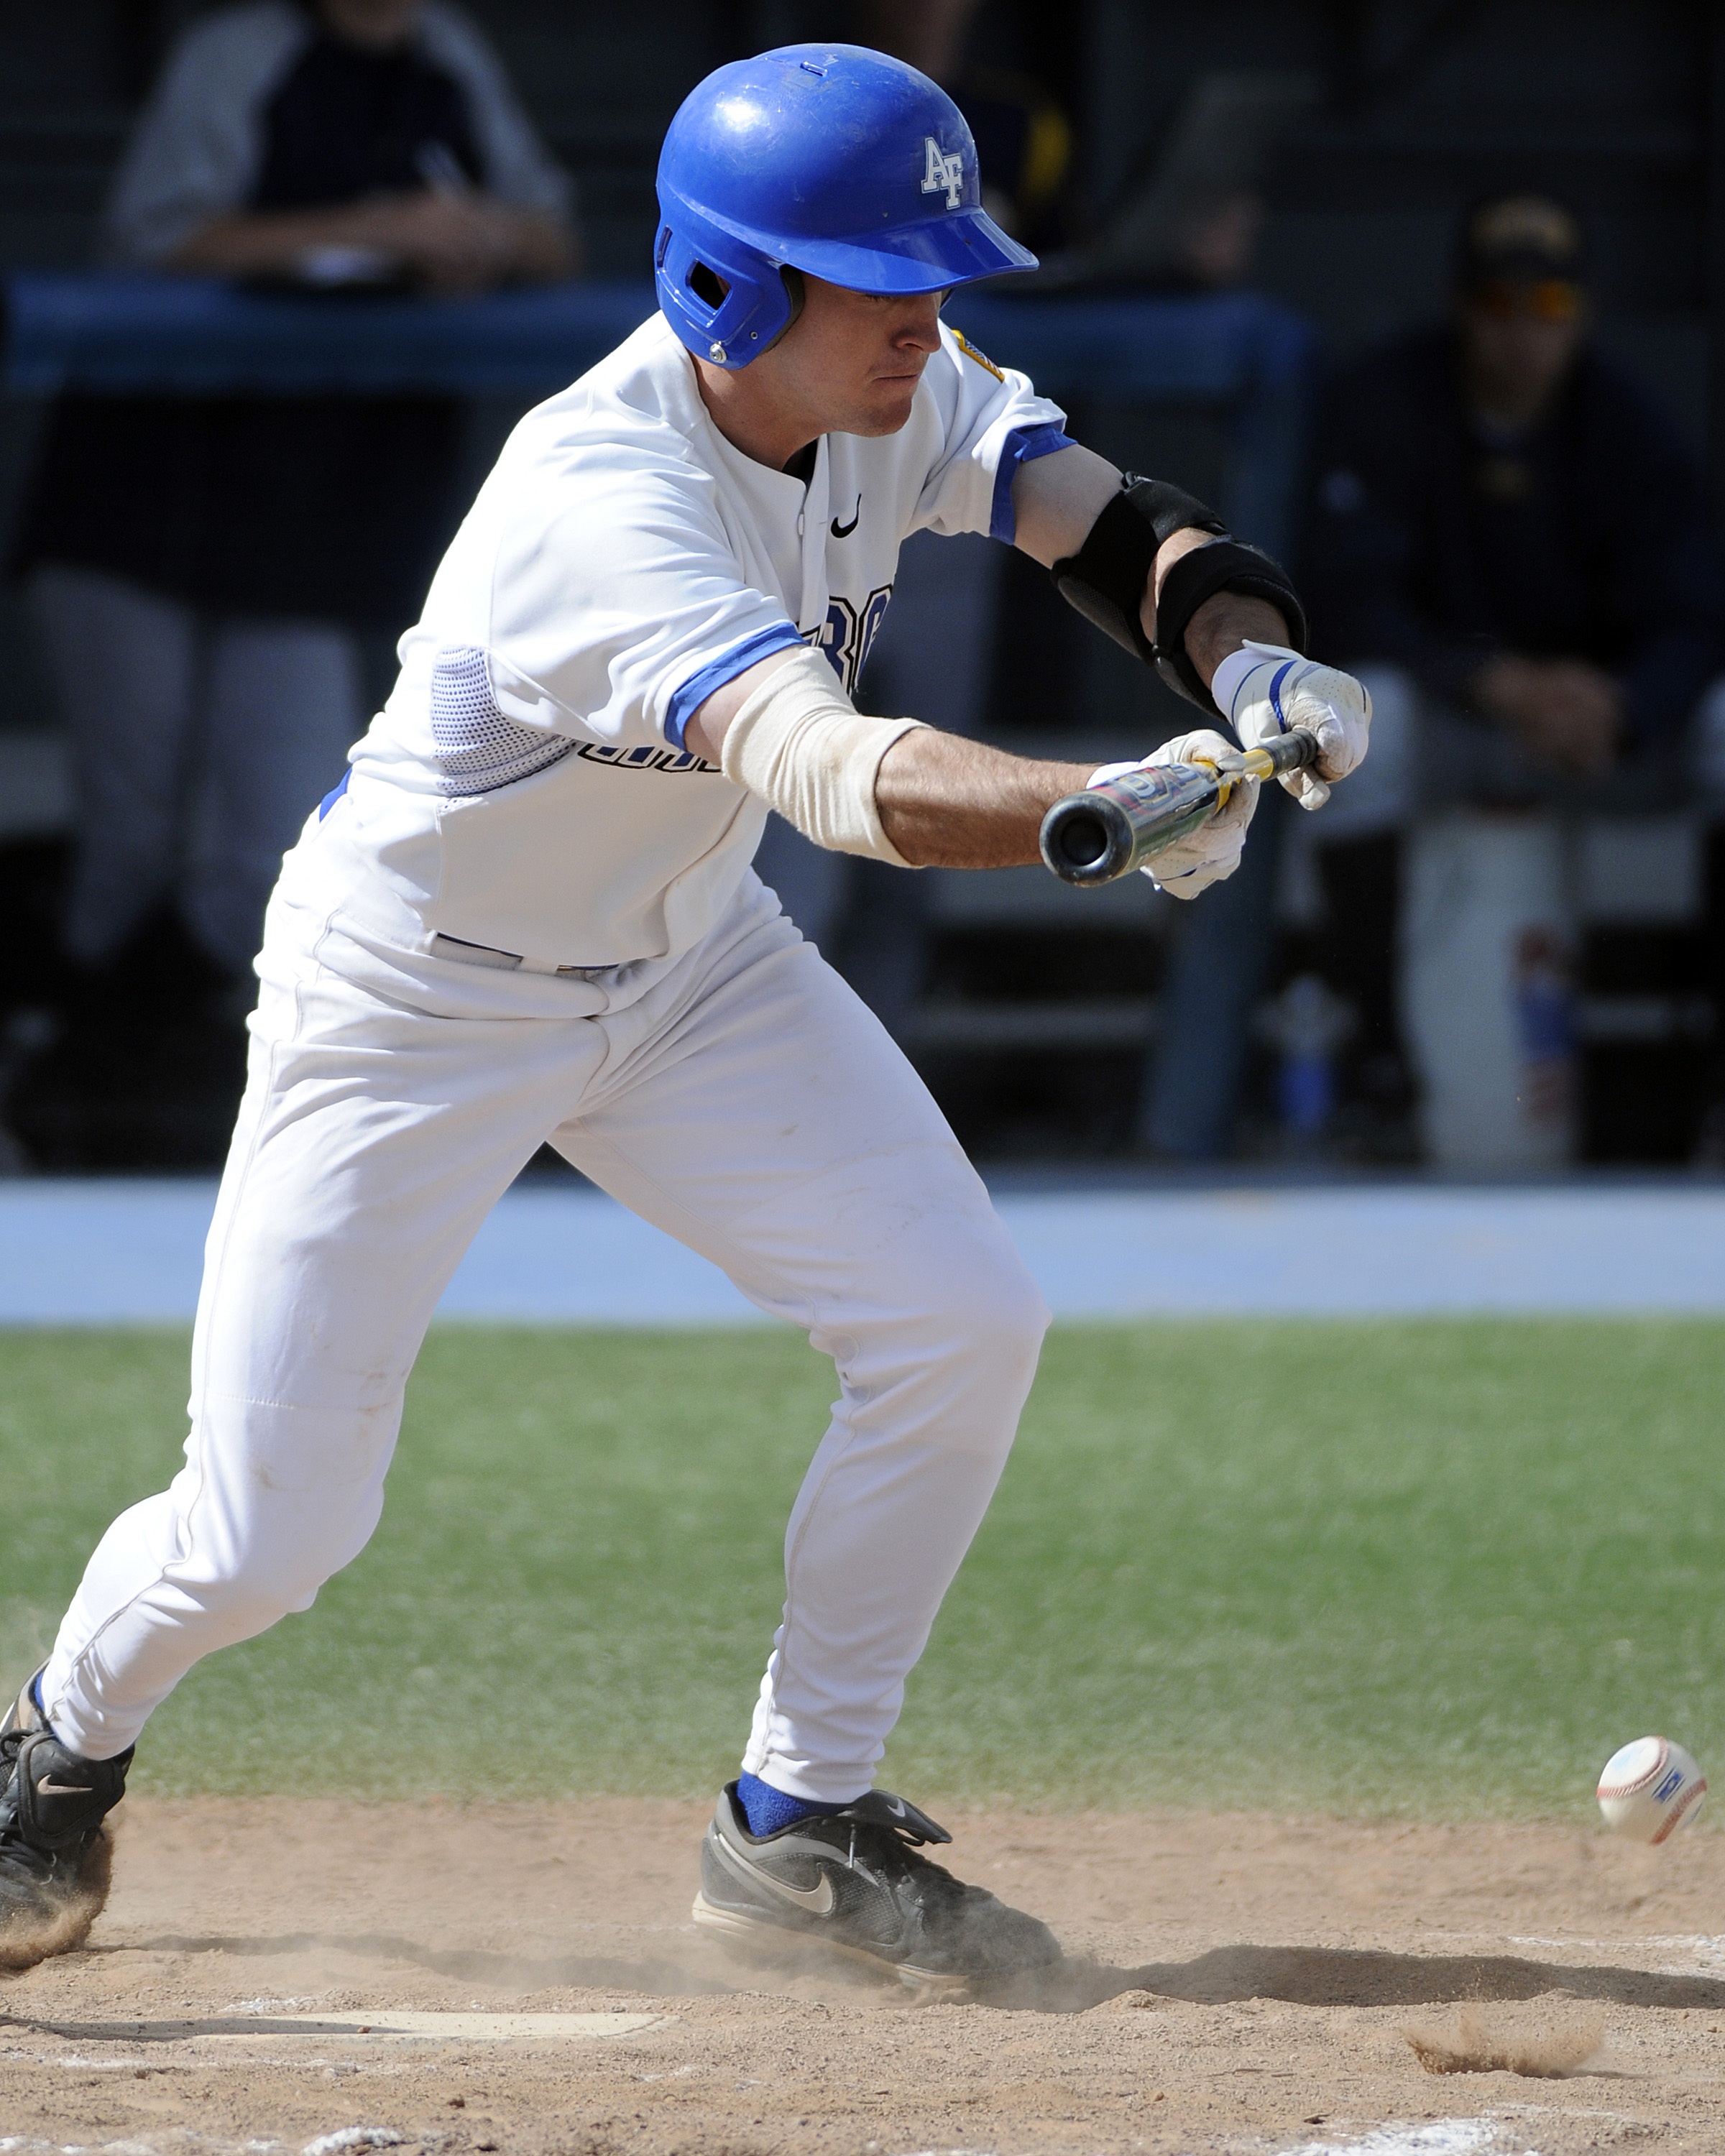
baseball, sport, game, action, playing, baseball field, pitch, bunting, batter, sports, pitcher, bat, bunt, college, athlete, baseball player, sacrifice, hitting, catcher, ball game, hitter, team sport, batter's box, infielder, college baseball, bat and ball games, baseball positions, college softball